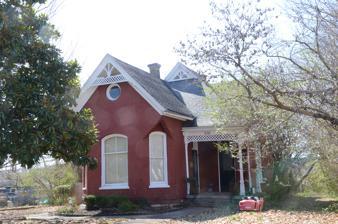
Building: Vinson House (Rogers, Arkansas)
Country: United States of America
Year built: 1896
Historic house in Arkansas, United States United States historic place Vinson House U.S. National Register of Historic Places Location in Arkansas Show map of Arkansas Location in United States Show map of the United States Location 1016 S. Fourth, Rogers, Arkansas Coordinates 36°19′28″N 94°7′14″W / 36.32444°N 94.12056°W / 36.32444; -94.12056 Area less than one acre Built 1896 ( 1896 ) Architectural style Stick/eastlake MPS Benton County MRA NRHP reference No. 87002392 Added to NRHP January 28, 1988 The Vinson House is a historic house at 1016 South Fourth Street in Rogers, Arkansas .  It is a single-story brick structure with high-quality Stick/Eastlake styling.  It has a generally cruciform plan with a cross-gable roof, with beveled corners topped by corbelled bracketing, and decorative Stick style woodwork in the gables.  The front porch is supported by columns featuring elaborate scrollwork in the capitals.  Built in 1896, it was purchased in 1921 by E. W. Vinson, who served as mayor of Rogers 1932–44. The house was listed on the National Register of Historic Places in 1988. See also National Register of Historic Places listings in Benton County, Arkansas References